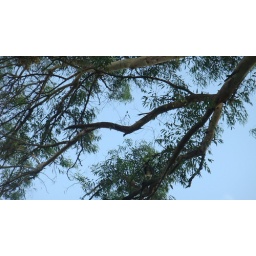
Abi spotted this hawk in the tree - bottom middle branch - click onto the picture to see it